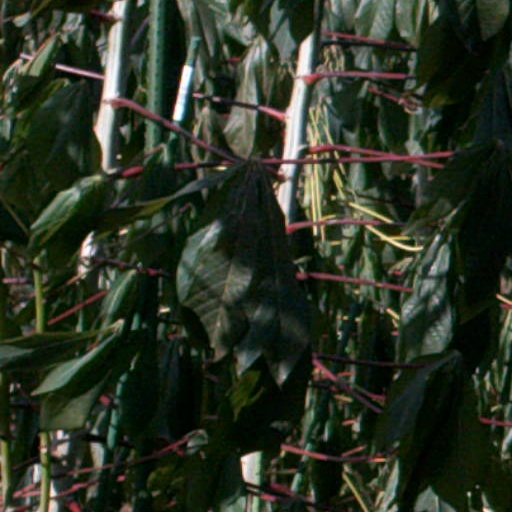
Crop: cassava